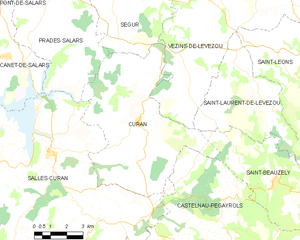
Curan est une commune française située dans le département de l'Aveyron, en région Occitanie.